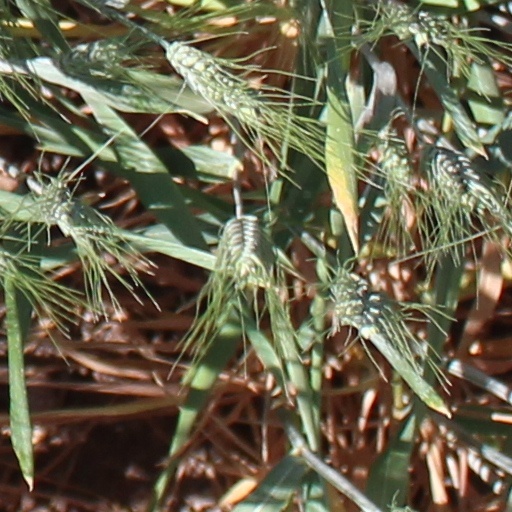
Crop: wheat